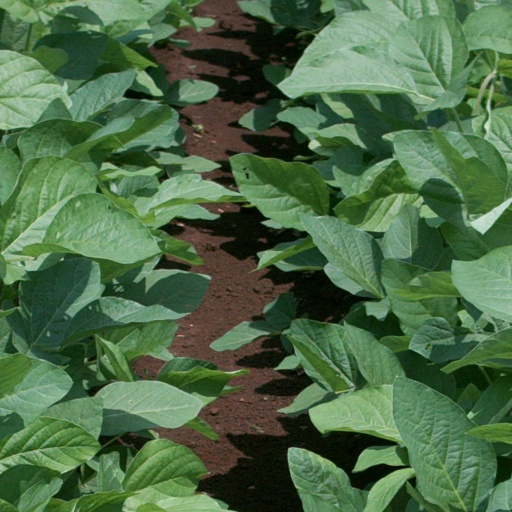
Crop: soybean